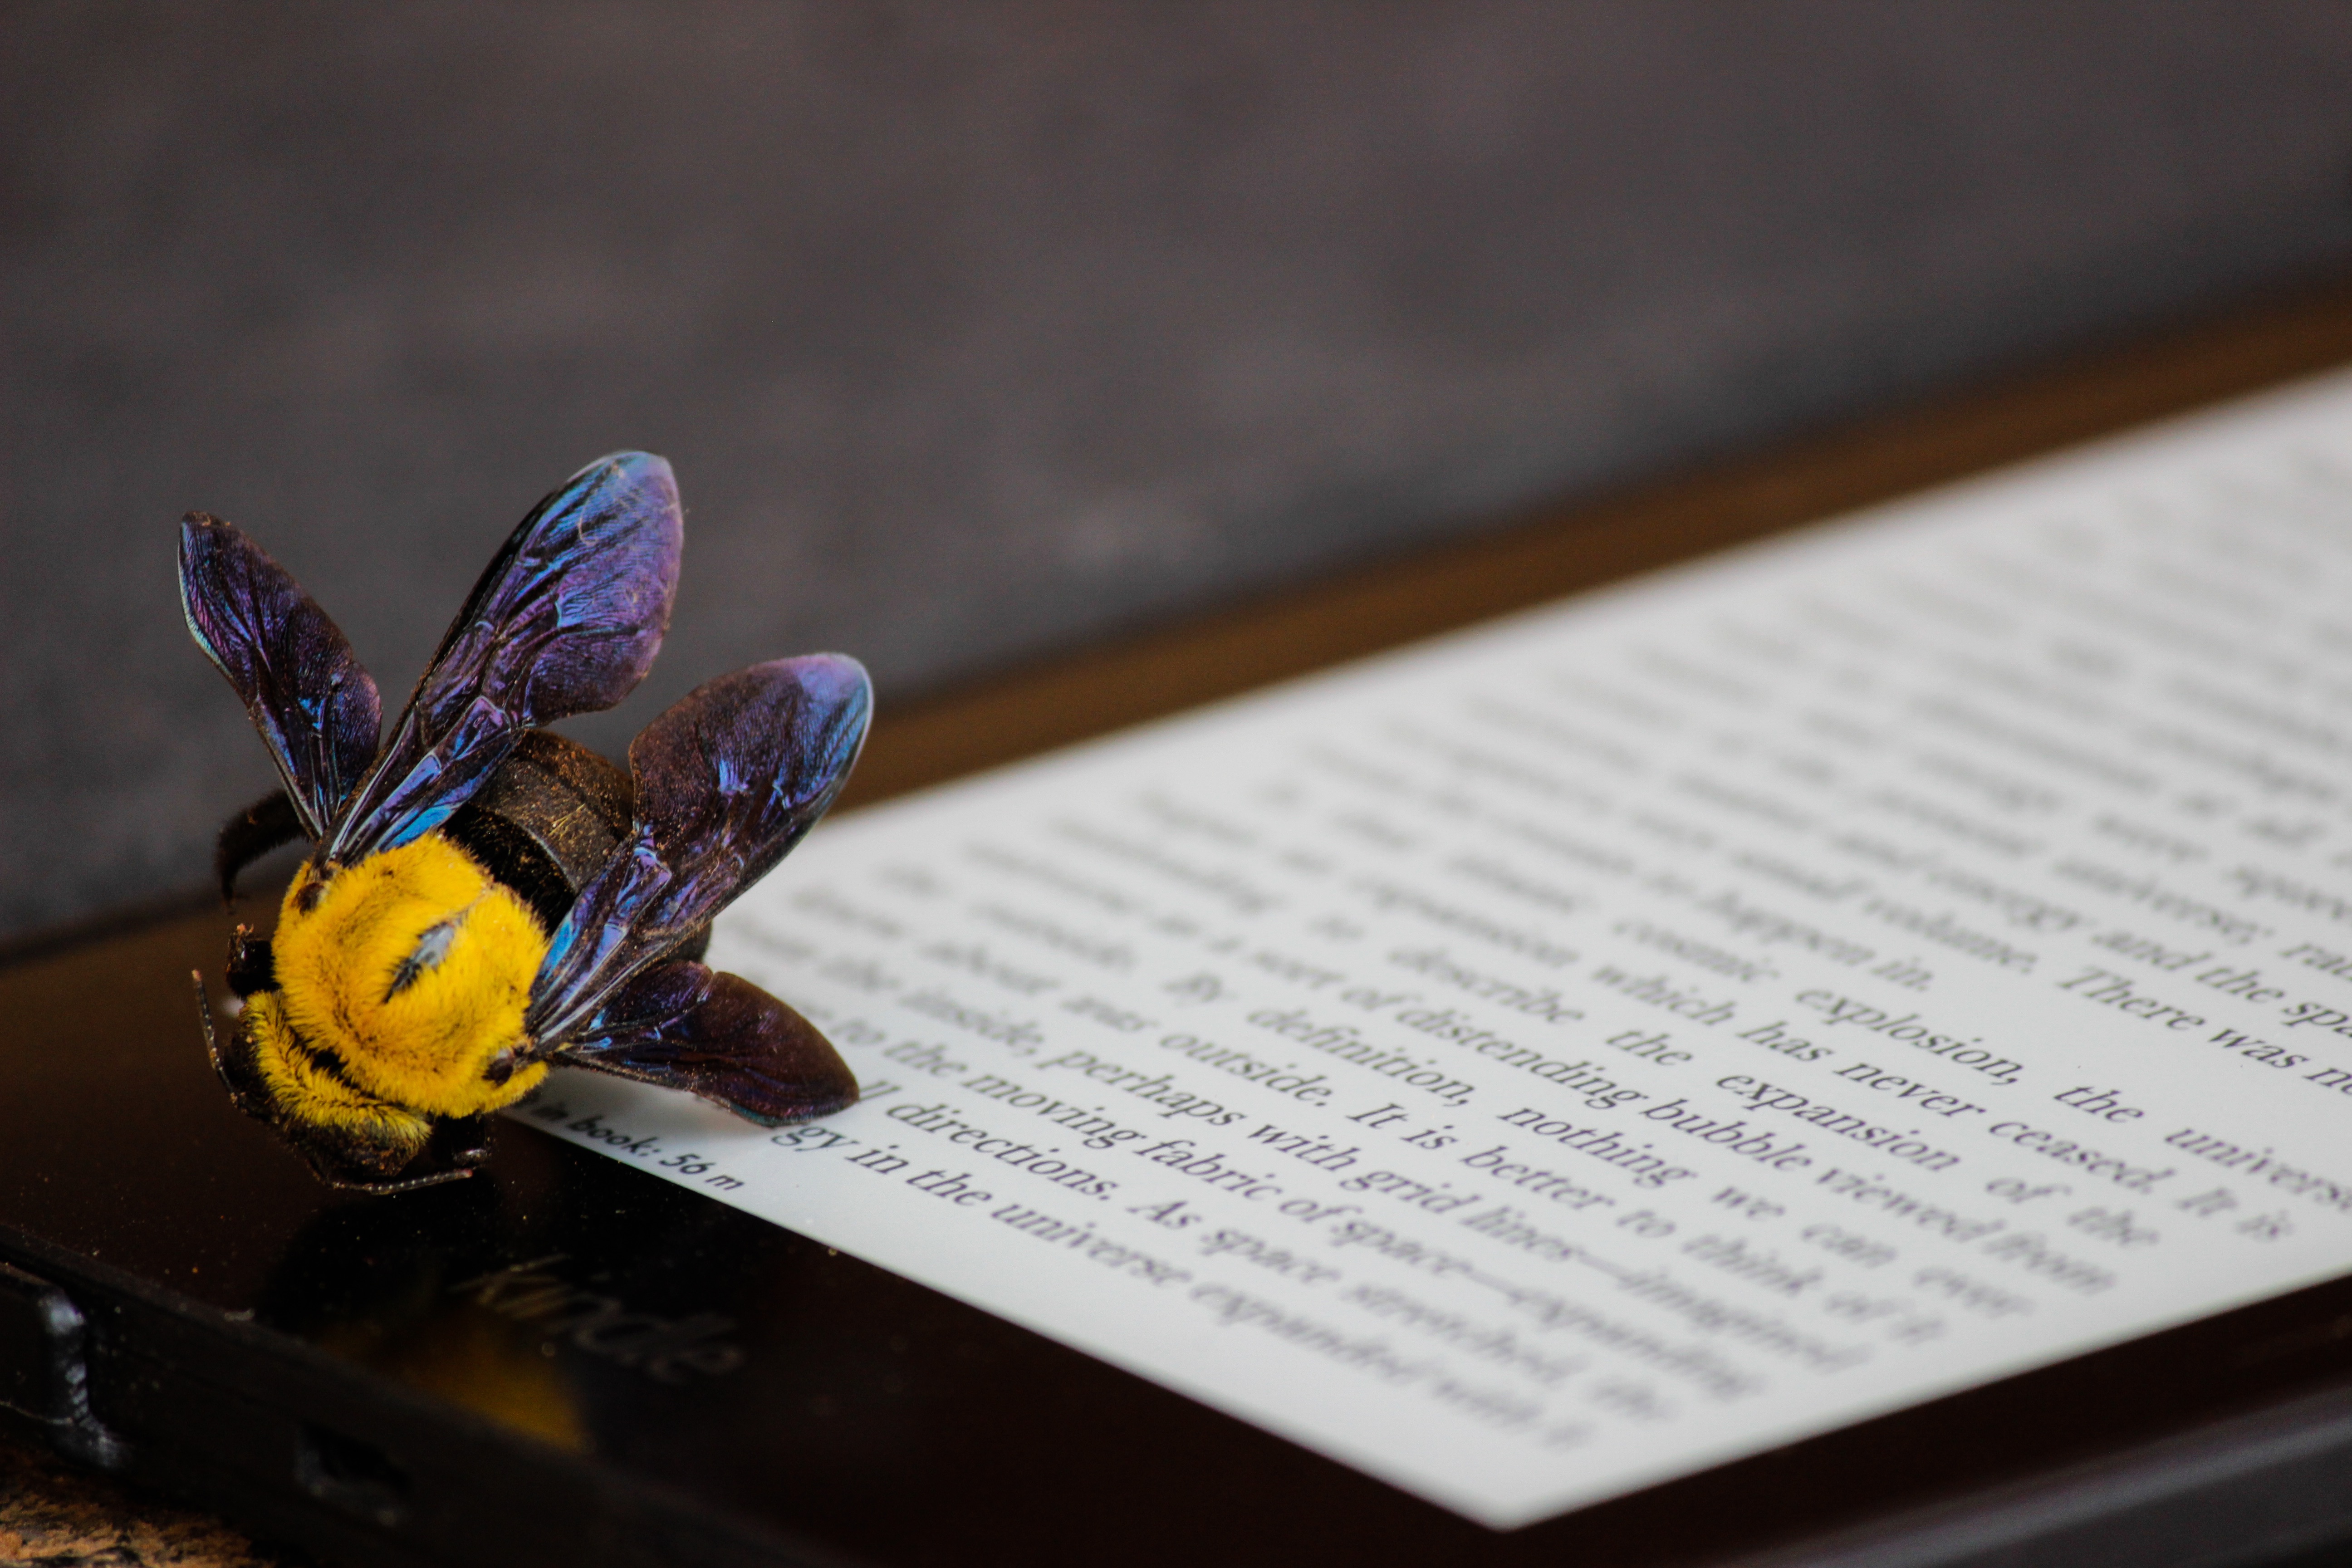
kindle, tablet, insect, blue, invertebrate, electronic, close up, electronic reader, bee, macro photography